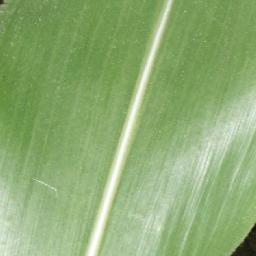
Label: Corn_(Maize)___Healthy